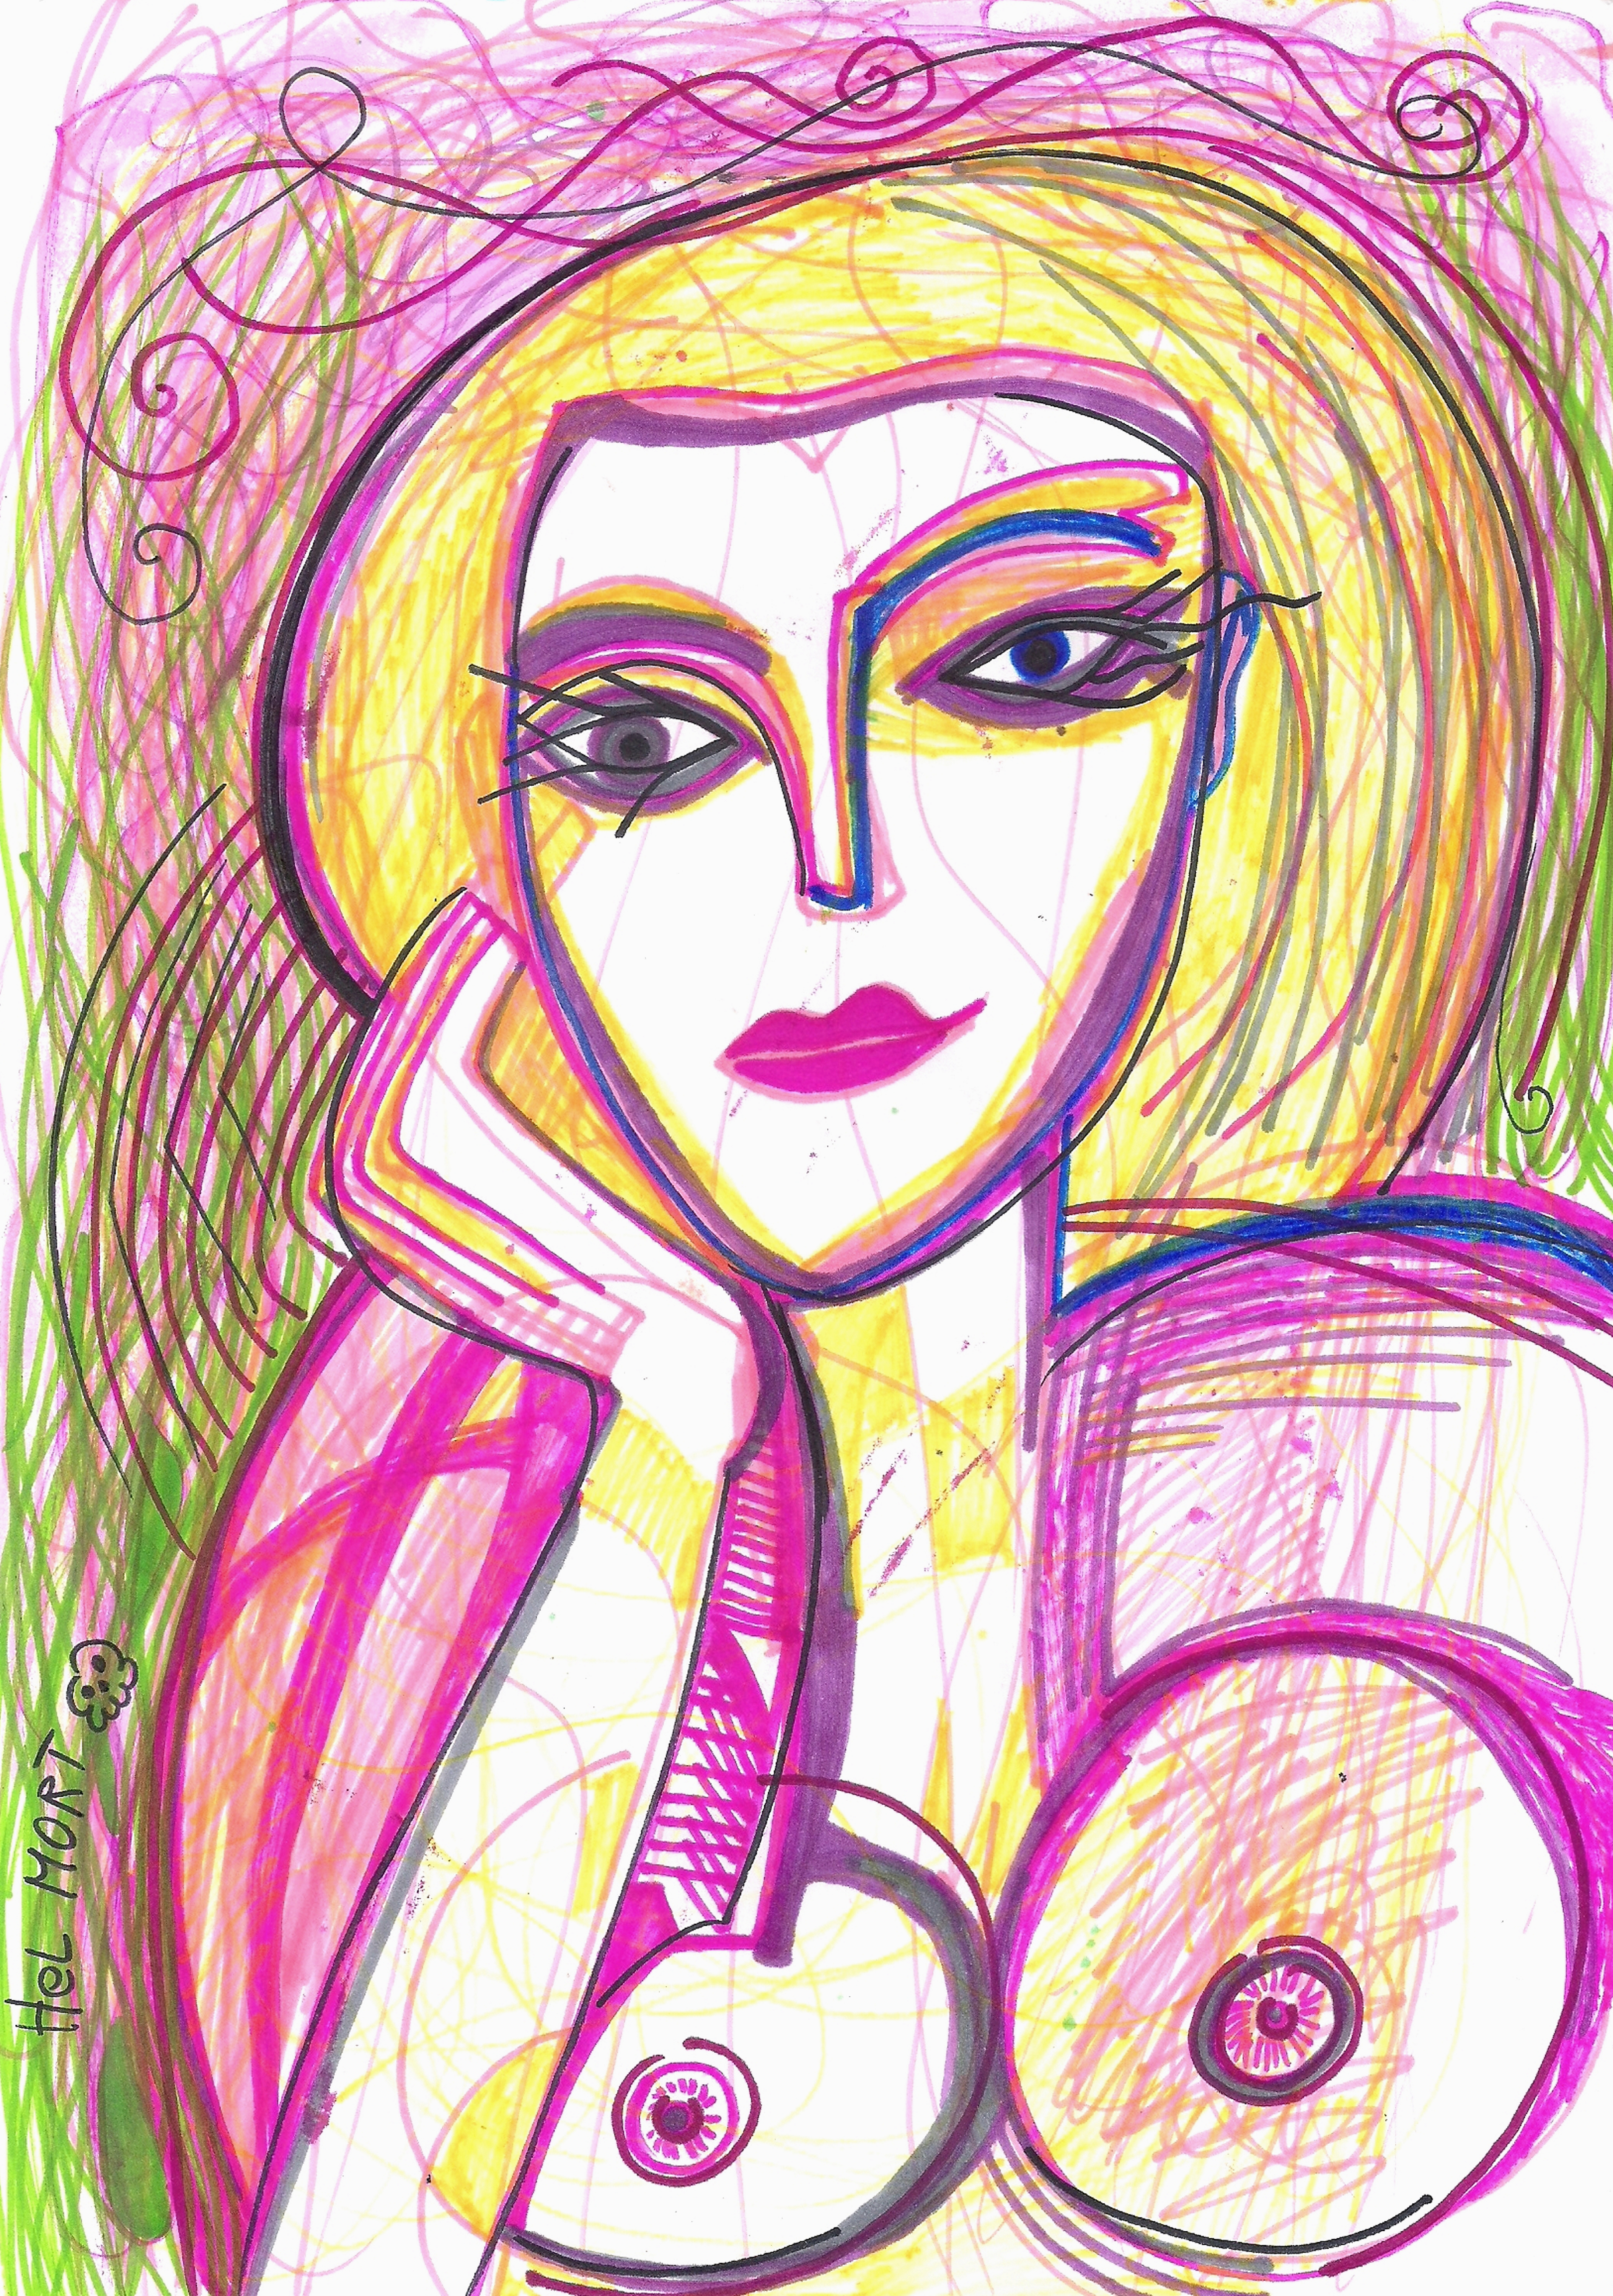
painting, art, artist, artwork, drawing, contemporary art, photography, illustration, paint, love, design, sketch, fine art, abstract art, creative, abstract, acrylic painting, nature, watercolor, art gallery, oil painting, gallery, modern art, abstract painting, digital art, contemporary painting, art collector, style, girl, woman, fashion, mort, cheek, forehead, eyebrow, Colorfulness, pink, magenta, purple, violet, visual arts, self portrait, graphics, line art, creative arts